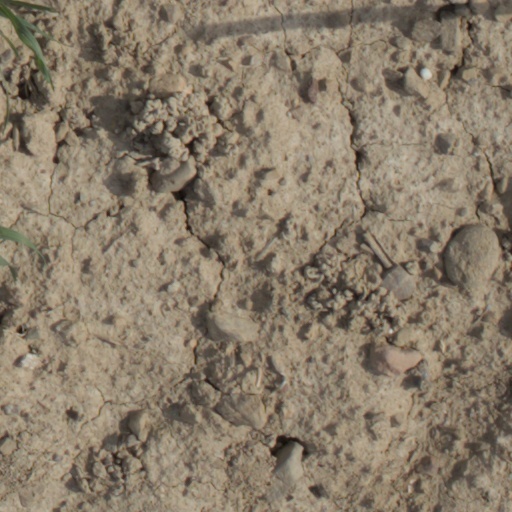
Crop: wheat